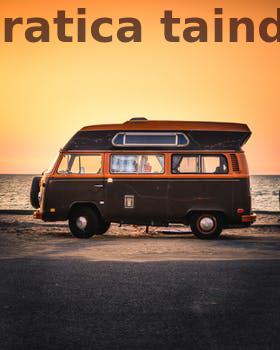
Label: Watermark